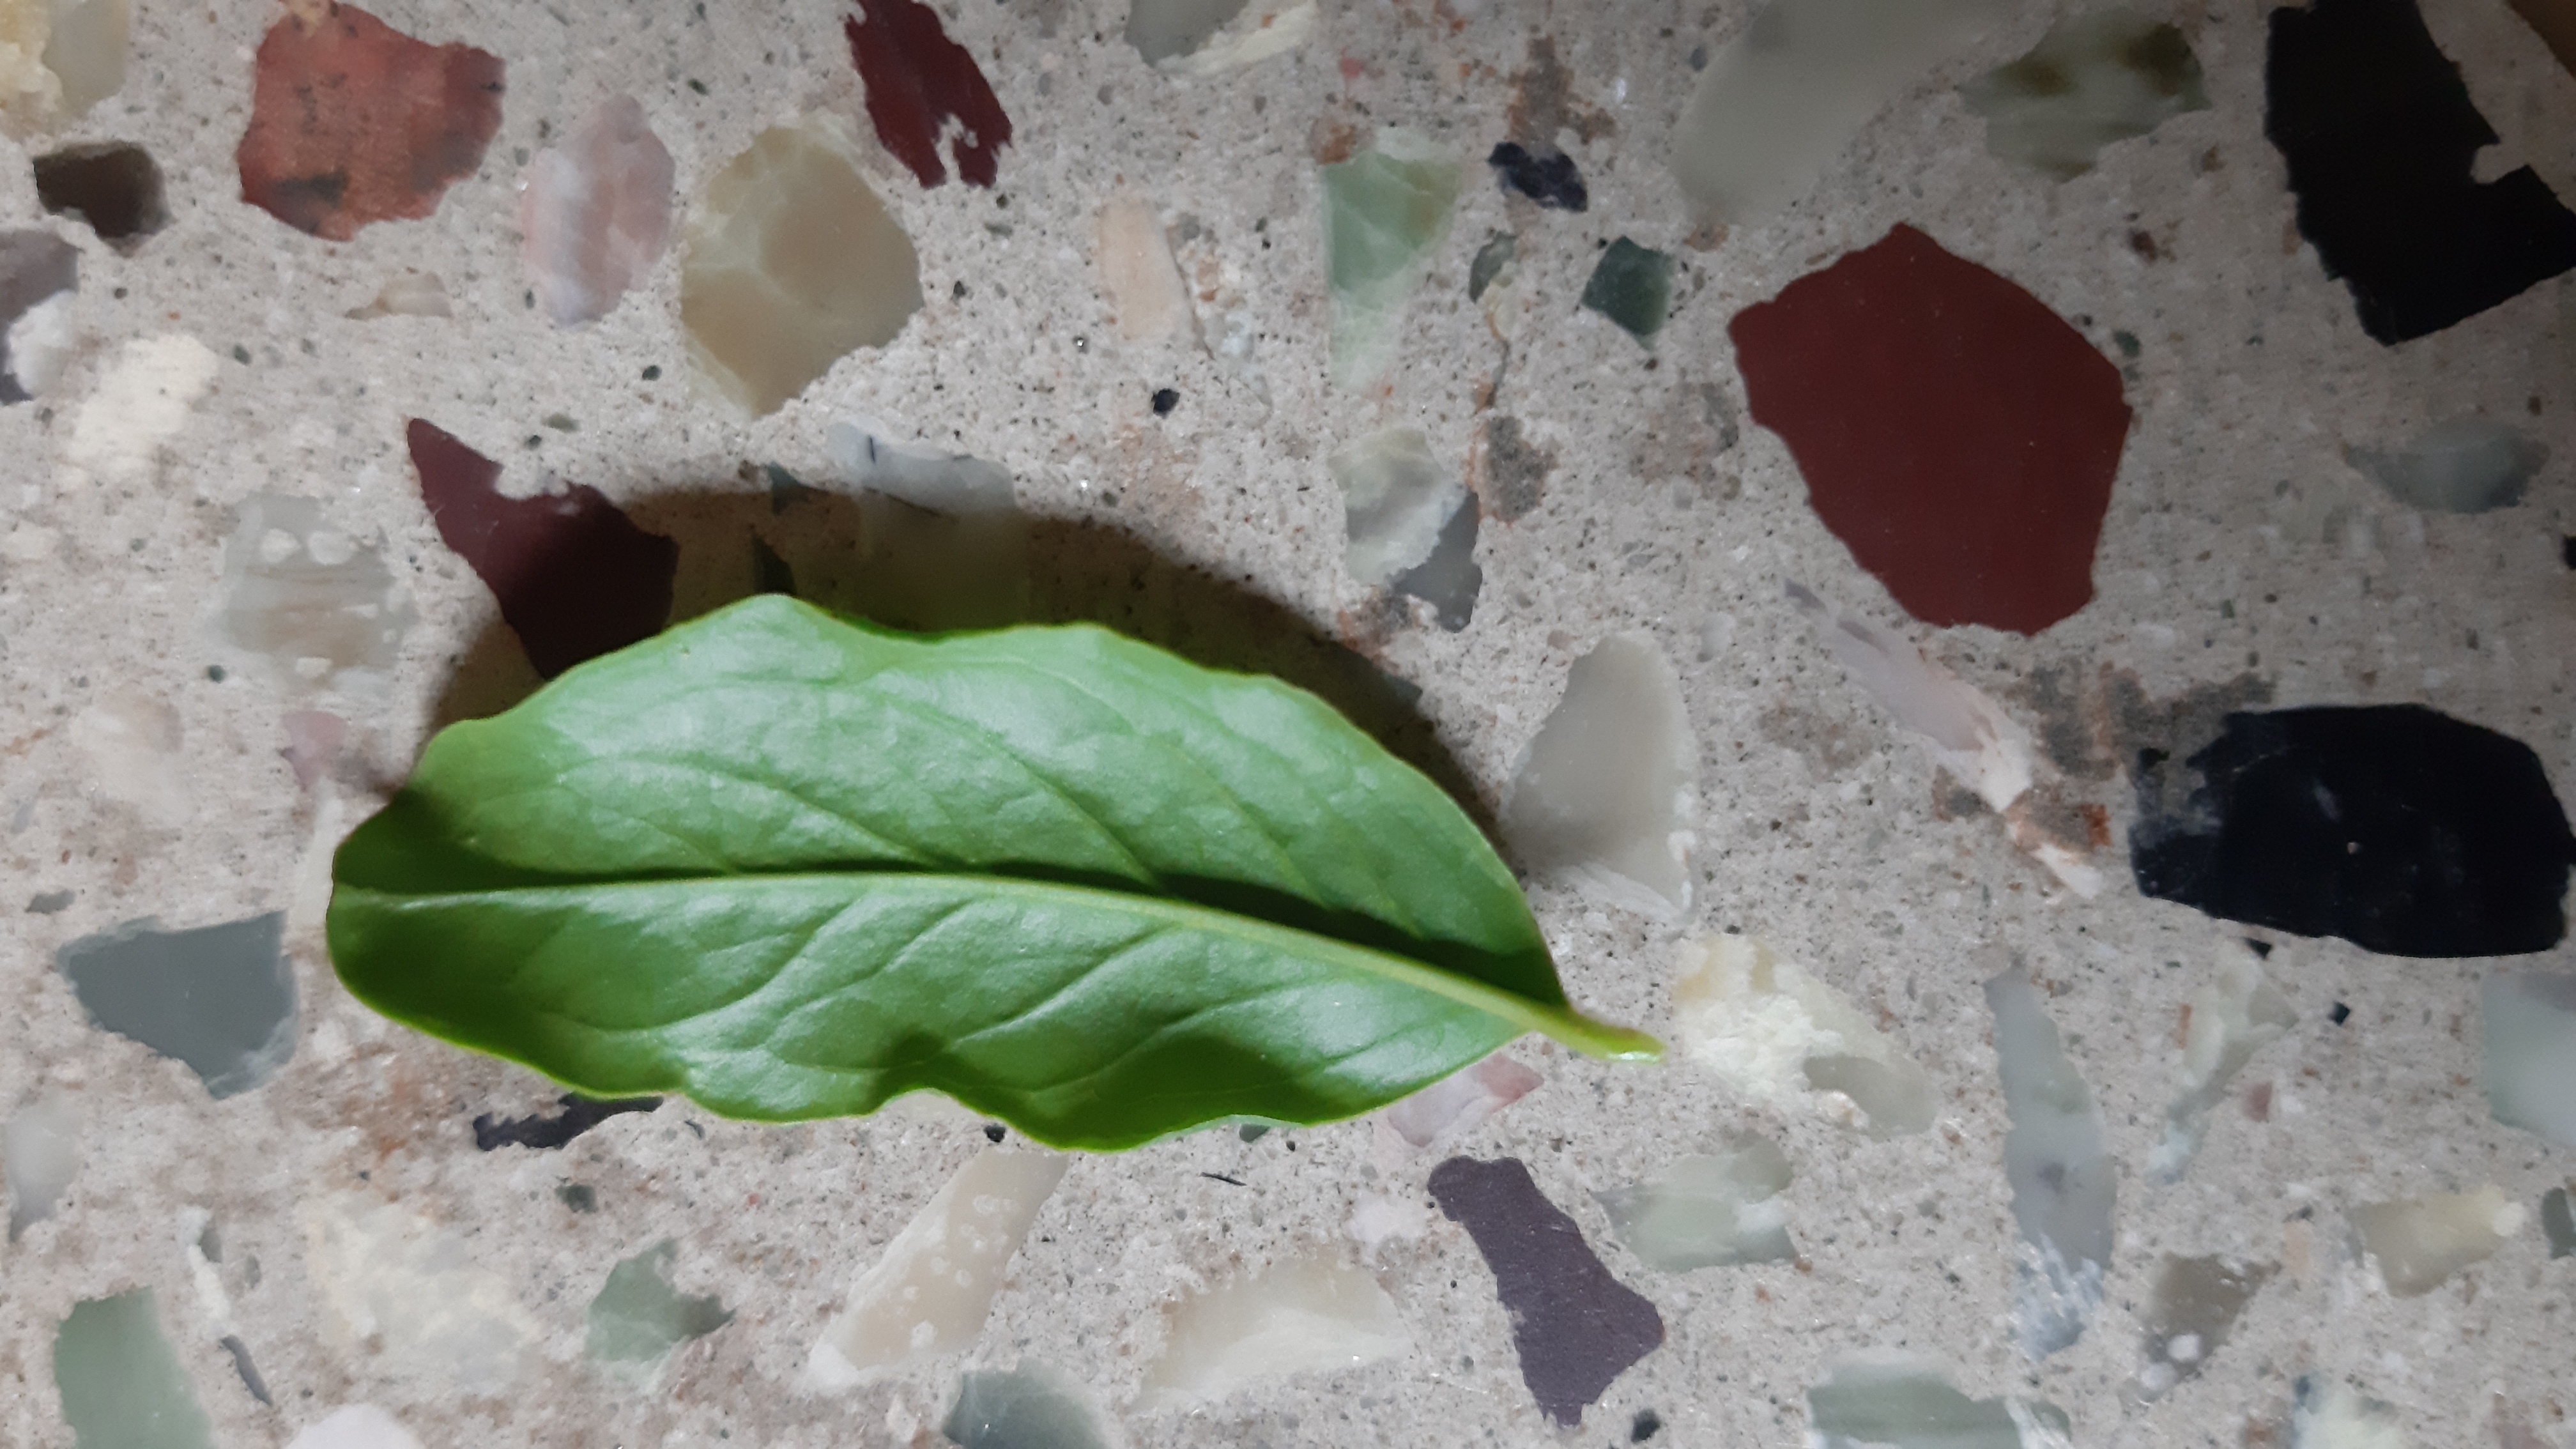
Plant: Pomoegranate